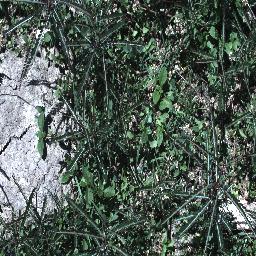
Label: parkinsonia